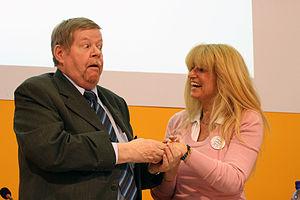
Le romancier finlandais Arto Paasilinna (et la mère du photographe) au Salon du livre de Turin 2008 (Salone del libro di Torino), Italie.
Arto Paasilinna, né le 20 avril 1942 à Kittilä et mort le 15 octobre 2018 à Espoo, est un écrivain, journaliste et poète finlandais de langue finnoise.